Ganesha in Buddhism

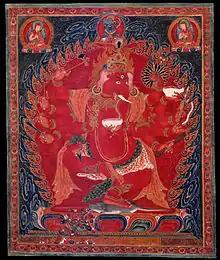
Tibetan Red Dancing Ganapati, 15th century

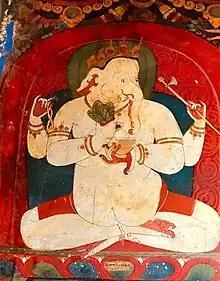
White Ganapati, Tibet

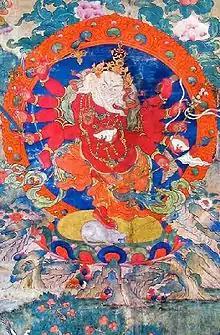
Ganapati, Maha Rakta

The emergence of Esoteric (Tantric) Buddhism and its spread to Nepal, Tibet and the Himalayan regions saw the growth of Vināyaka / Ganapati as an important protector deity (dharmapala) and subjugator of demons. In Tibet, the deity was worshiped for the removal of obstacles, granting of wealth and was at times portrayed as a wrathful, multi-armed deity wielding weapons. A Nepalese text provides a list of spells invoking Ganapati to not only bestow wealth but also to cause harm to enemies. He is often shown dancing. This form, called "Ganapati", was popular in northern India, later adopted in Nepal, and then in Tibet.